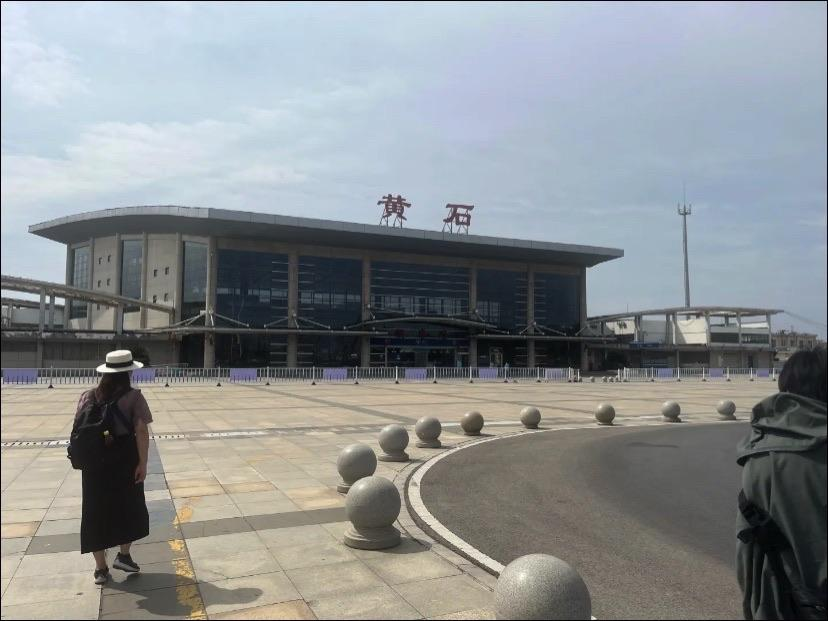
地标名称：黄石站
所在城市：黄石市·大冶市